Lambda architecture

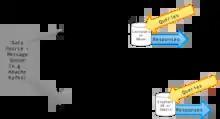
Diagram showing the flow of data through the processing and serving layers of lambda architecture. Example named components are shown.

The speed layer processes data streams in real time and without the requirements of fix-ups or completeness. This layer sacrifices throughput as it aims to minimize latency by providing real-time views into the most recent data. Essentially, the speed layer is responsible for filling the "gap" caused by the batch layer's lag in providing views based on the most recent data. This layer's views may not be as accurate or complete as the ones eventually produced by the batch layer, but they are available almost immediately after data is received, and can be replaced when the batch layer's views for the same data become available.